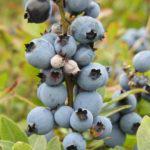
Plant: Blueberry
Disease: blueberry mummy berry